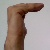
The image shows a hand gesture representing a space in Indian Sign Language.